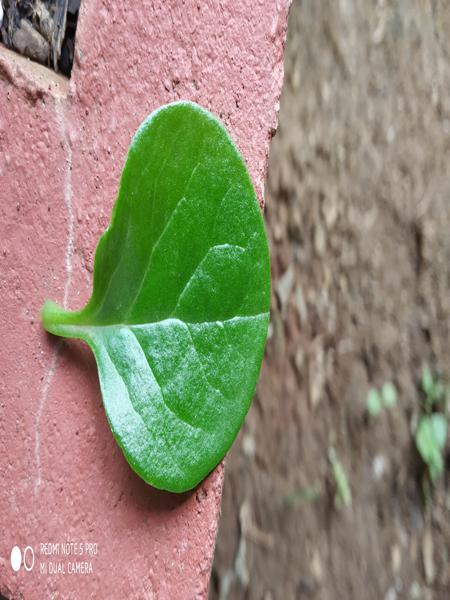
Plant: Malabar_Spinach